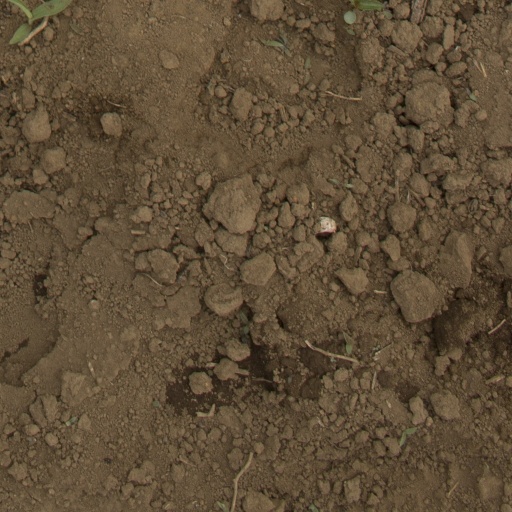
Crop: Jerusalem artichoke